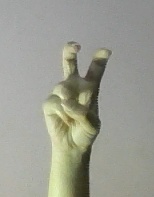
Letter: toot